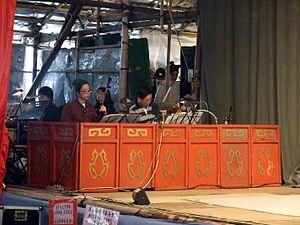
L'opéra cantonais ou Yueju est une des formes majeures d'opéra chinois, répandu à Canton et dans la province du Guangdong, à Hong Kong et Macao et dans beaucoup de communautés de chinois d'outre-mer.